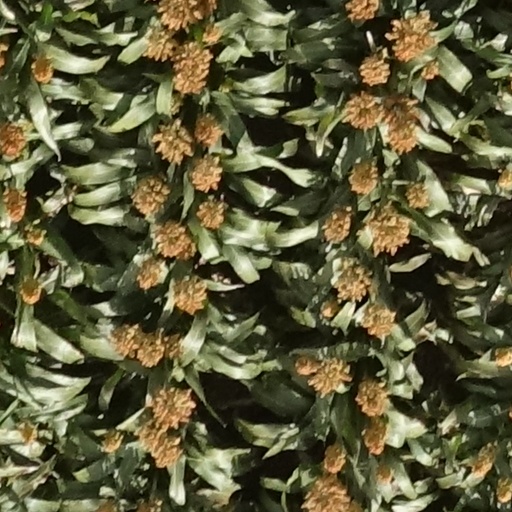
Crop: sorghum